Eva Lichtenberger

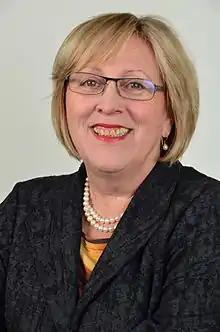
Lichtenberger in 2014

Eva Lichtenberger (born 1 July 1954 in Zams) is an Austrian politician who served as a Member of the European Parliament from 2004 until 2014. She is a member of the Austrian Green Party, part of the European Greens.